Unforgivable (2011 film)

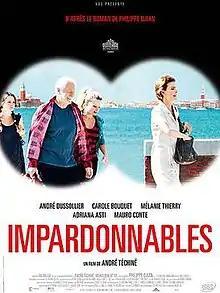
Theatrical release poster

Unforgivable is a 2011 French drama film directed by André Téchiné, starring André Dussollier, Carole Bouquet, and Mélanie Thierry. The film is an adaptation of Philippe Djian's novel "Unforgivable" which received the Jean Freustié award in 2009. It was previously called "The Angels Terminus". The film premiered at the Directors' Fortnight at the 2011 Cannes film festival.